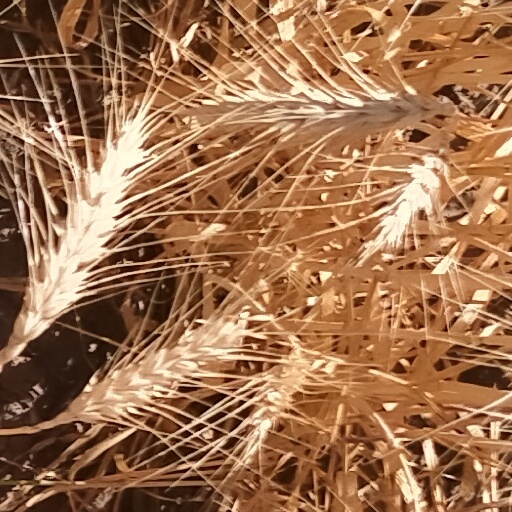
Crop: wheat